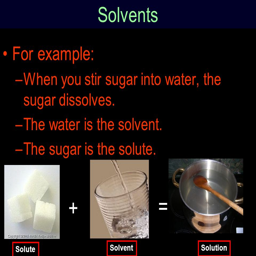
for example : when you stir sugar into water , the sugar dissolves .